Lint (material)

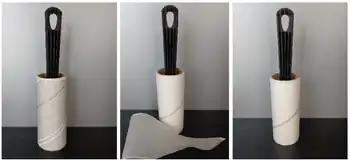
A lint remover used for removing visible lint from fabrics

Lint on clothing is generally considered unattractive and unprofessional. Furthermore, lint may be abrasive and may damage the clothing itself. For these reasons, visible lint is often removed with a lint remover or clothes brush. The accumulation of lint during clothes cleaning can be reduced with the use of a fabric softener, which reduces the amount of static electricity on clothing surfaces and therefore prevents the lint from sticking to the clothes.